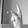
ASL letter: K